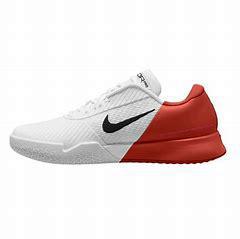
Brand: Nike
Model: Court Air Zoom Vapor Pro 2